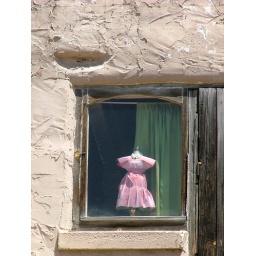
Just an odd sight in this corner! A little dress for that special event for a little girl of old!